Moraharpa

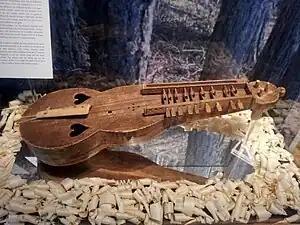
Moraharpa dated 1526 in the Zorn Collections, Mora Municipality, Sweden

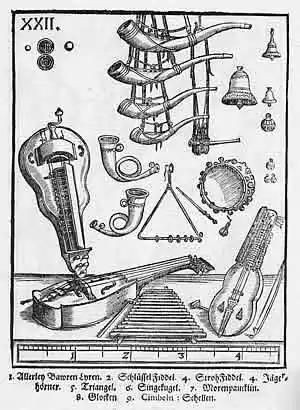
"Schlüsselfiedel" (lower right corner)

The moraharpa is a modern name for an early predecessor of the nyckelharpa keyed fiddle; the primary example instrument dated 1526, was found in Mora, Sweden. A number of modern reproductions of the original moraharpa have been made since the 1980s, and the name "moraharpa", in addition to referring to a single, specific instrument, has come to mean a type of nyckelharpa similar in design to the original moraharpa.